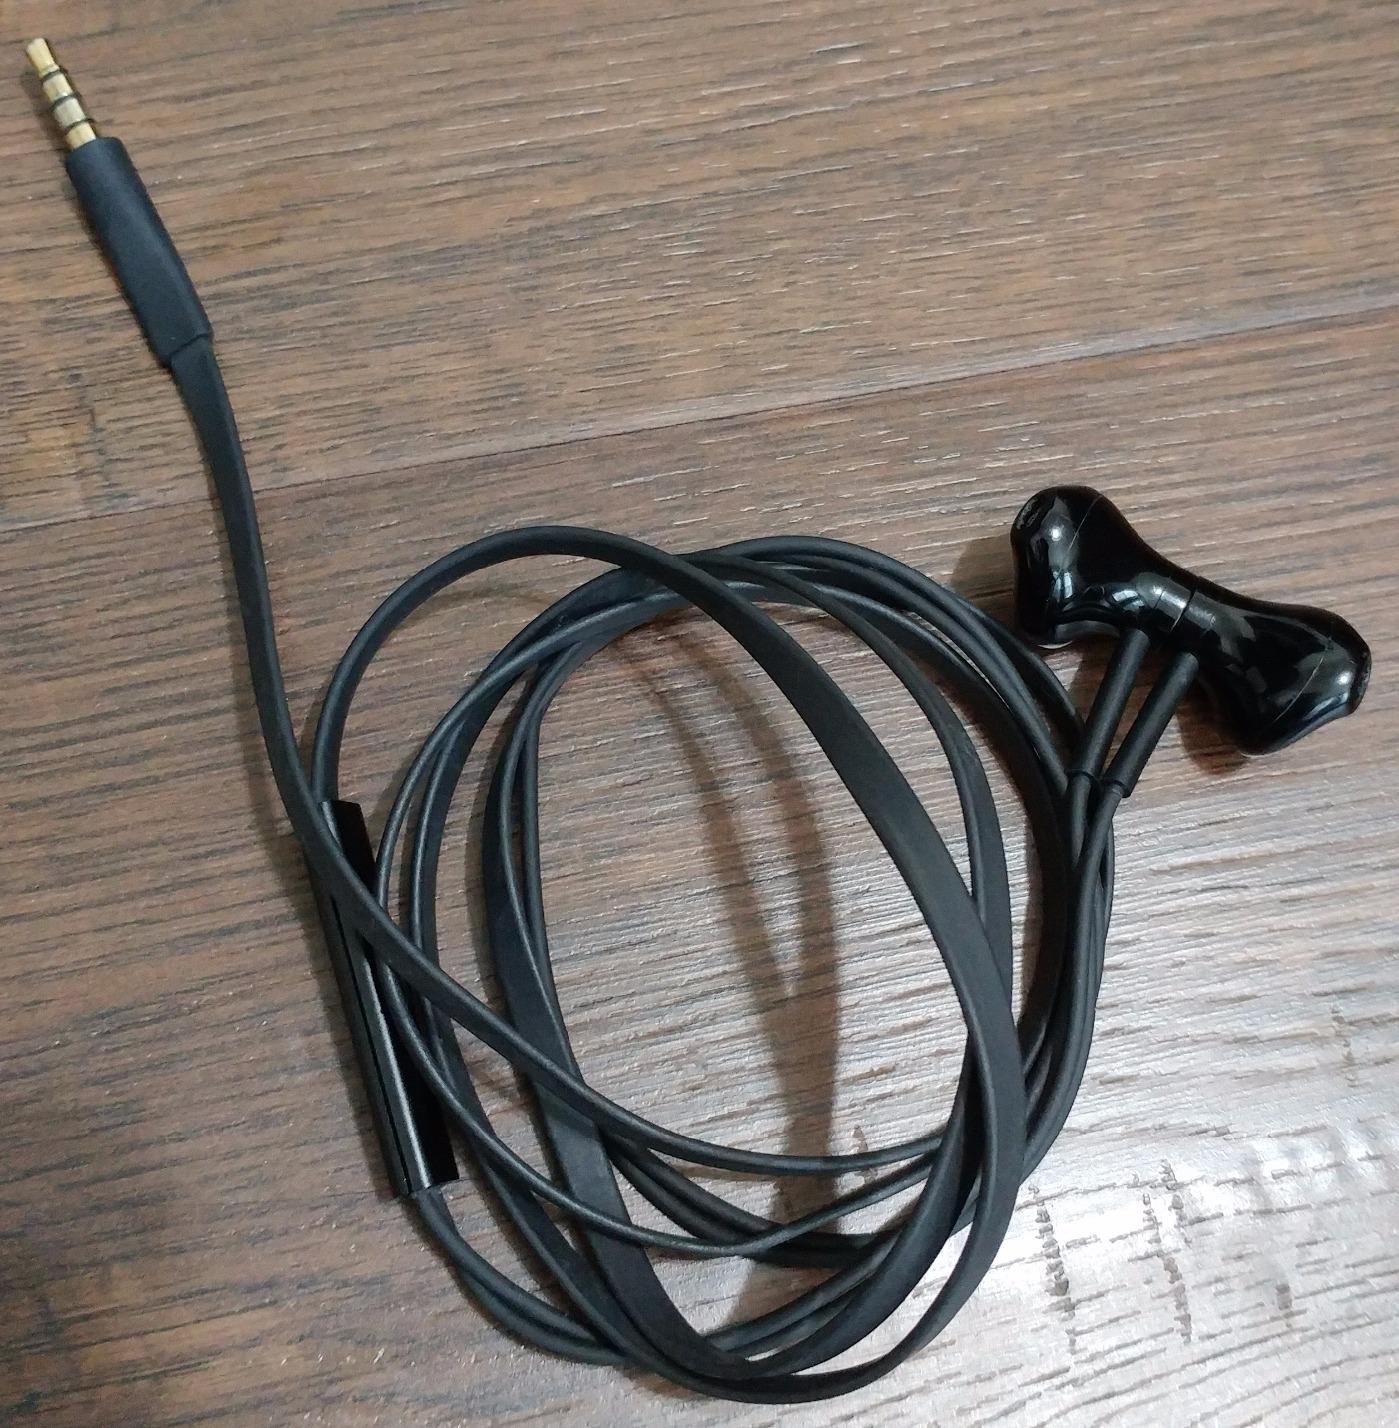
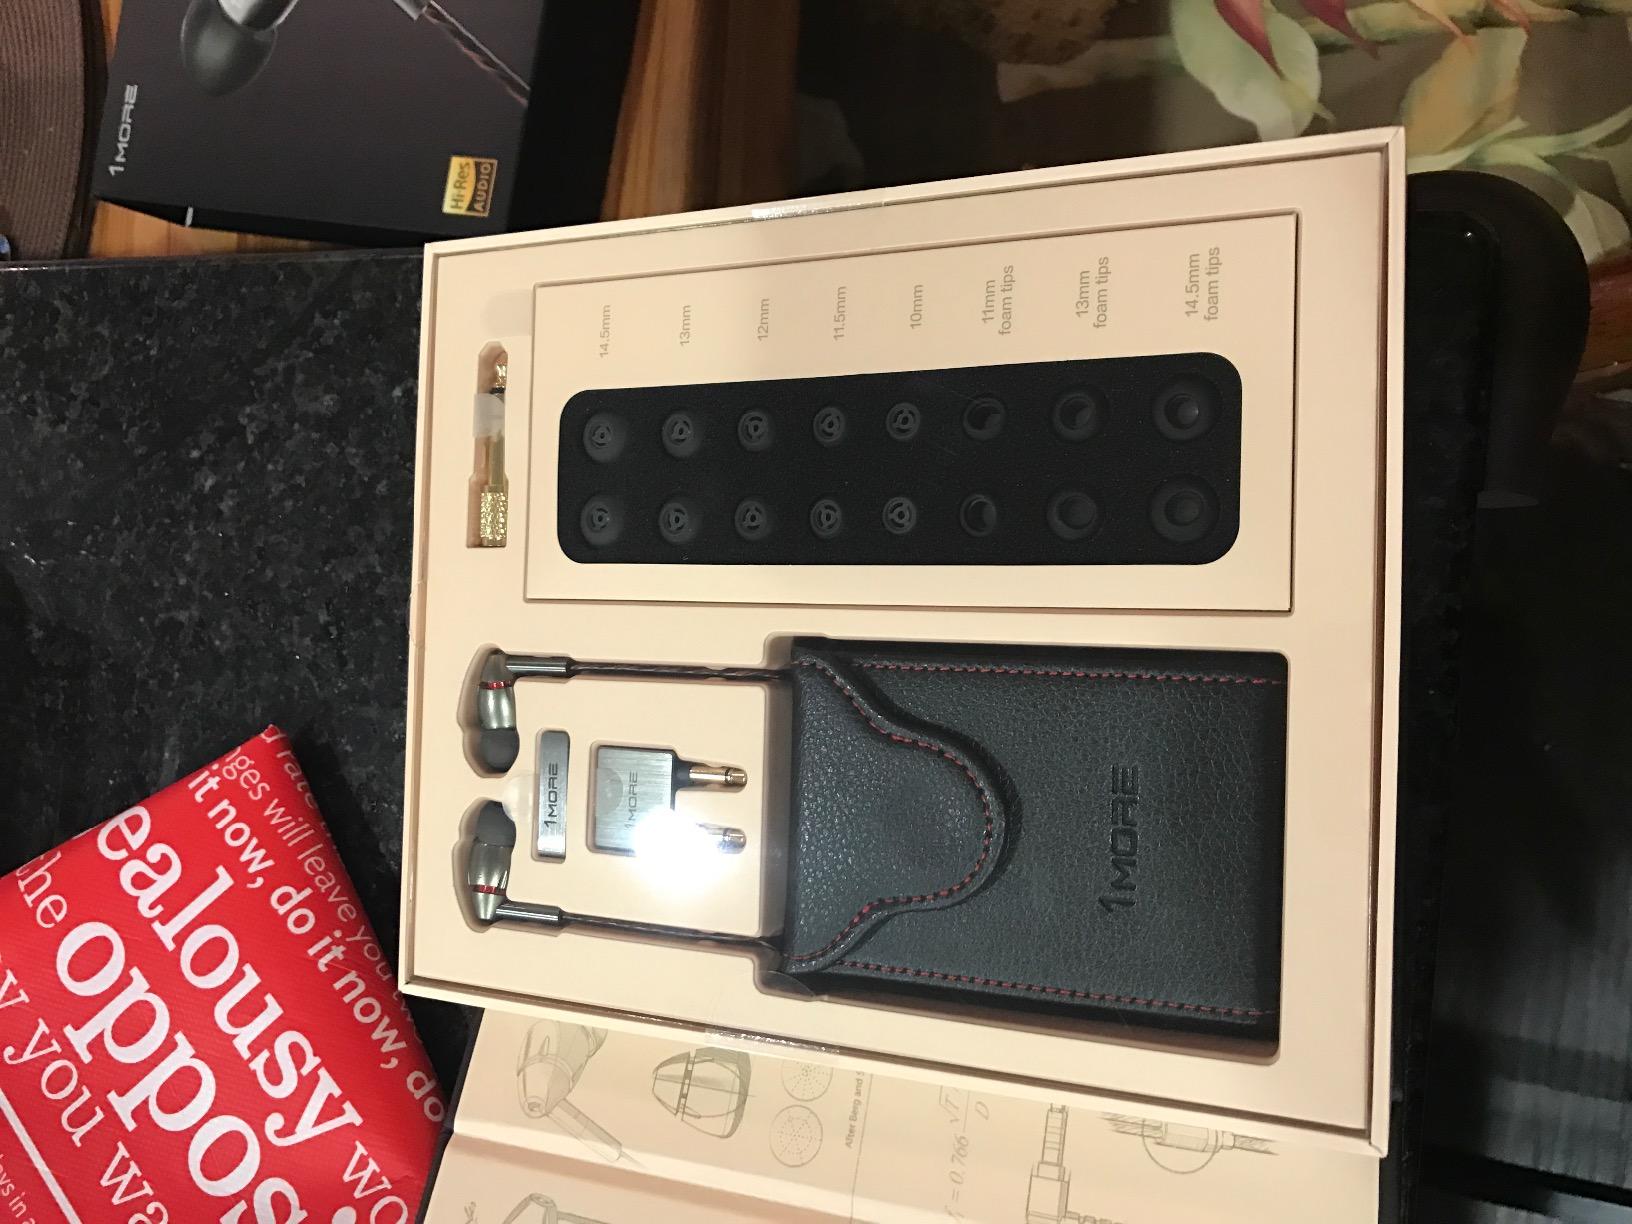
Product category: headphones
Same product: no